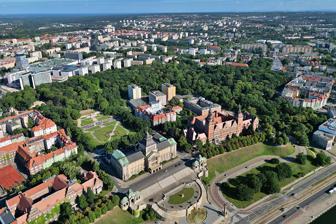
Building: Stefan Żeromski Park (Szczecin)
Country: Poland
Year built: 1910
Urban park in Szczecin, Poland This article is about urban park in Szczecin, Poland. For urban park in Warsaw, Poland, see Stefan Żeromski Park (Warsaw) . Stefan Żeromski Park The Stefan Żeromski Park in 2022. Type Urban park Location Szczecin , Poland Coordinates 53°26′0″N 14°33′45″E / 53.43333°N 14.56250°E / 53.43333; 14.56250 Area 21.97 ha (54.3 acres) Created 1910 The Stefan Żeromski Park , until 1945 known as the Grabowo Gardens , is an urban park in Szczecin , Poland. It is located in the Old Town neighborhood, within the Downtown district, between Matejki, Malczewskiego, Parkowa, Kapitańska, Storrady, Wawelska, Starzyńskiego, and Zygmunta Starego Streets. With an area of 21.97 ha, it is the second largest park in the city. It was established in 1910, in place of the former Grabowo Cemetery . Name The park is named after Stefan Żeromski , a 19th- and 20th-century novelist and dramatist. Before 1945, it was known as the Grabowo Gardens (German: Grabower Anlagen ). History Between 1735 and 1741, Fort Leopold was constructed to the southeast of the current park, as part of the city fortifications of the Szczecin Fortress . It was designed by Gerhard Cornelius van Wallrawe . In the first half of the 18th century the Reformed Christian cemetery was also founded in the area. It was used by the French community, which had begun settling in the city after 1721. It was located between current Storrady Street, Wawelska Street, Parkowa Street, and Kapitańska Street. In 1802, the local authorities enacted a law forbidding burying people in churches and their adjacent cemeteries, that were located within the city walls. Accordingly, the Grabowo Cemetery , a new large all-religion cemetery, with an area of 5.5 ha was opened that year. It was placed near current Malczewskiego Street, between Fort Leopold and the village of Grabowo . Among the first people buried there was Carl Böttcher (died 1803), one of the initiators of its construction. Other notable graves included Johann August Sack (died 1831), government official and the Supreme President of the Province of Pomerania , and painter Eduard Hildebrandt (died 1868). In 1846 another cemetery area was opened, to the north of Malczewskiego Street, in a form of a rectangle with length of 200 m, and width of 80 m. It was placed between buildings at current Malczewskiego, Kazimierza, Plater, and Parkowa Streets. In 1873, the city fortifications, including Fort Leopold, were dismantled. The cemetery was expanded in their place, including  the area between current Matejki Street, Malczewskiego Street, Parkowa Street, Wawelska Street, Starzyńskiego Street, and Zygmunta Starego Street. To the southeast, it bordered the French Reformed Church Cemetery. At the end of the 19th century, the cemetery became full, and a portion of its graves deteriorated and became overgrown. It was closed for new burials and replaced in that role by the Central Cemetery , opened in 1901. Between 1888 and 1890, the St. Stanislaus Kostka Church (then known as the Church of Peace ) was constructed to the north of the cemetery. Between 1902 and 1907, the Haken Terrace scenic boulevard (now known as the Chrobry Embankment ) was developed to the south of the cemetery at the former fortification ramparts. Between 1906 and 1921, the Stettin Region Administrative Building (now Szczecin Voivodeship Office , the City Museum (now Szczecin National Museum ), and the social insurance institution and Chief Customs Directorate buildings (both now housing the Maritime University of Szczecin ) were constructed alongside it. Most of the gravestones of the Grabowo Cemetery were removed in 1910, with the area being turned into a park, known as the Grabowo Gardens (German: Grabower Anlagen ). Fountains and a coffeehouse were installed. Several graves of historical importance, belonging to the most notable city inhabitants, were spared. In 1924, an exception was made and Albert Toepfer, a local entrepreneur and one of the richest inhabitants, was buried at the former cemetery. In 1912, the Park House (German: Parkhaus ) café, designed by Wilhelm Meyer-Schwartau was opened. Currently, since 1995, the Park Hotel occupies the building. In 1913, at the square next to the park was unveiled a bronze equestrian statue dedicated to Frederick III , the Emperor of Germany in 1888. It was made by Ludwig Manzel , and stood there until 1942, when it was taken down to be melted for materials for the military In 1906, in front of the Park House building was placed the Statue of Flora , a Baroque sandstone sculpture dating to around 1730. In 1945, following the end of the Second World War it was found partially destroyed, laying in front of the Palace of the Pomeranian Estates Assembly . Following the renovations, it was placed at the park boundary, and was relocated next to the King's Gate in 1957. The French Reformed Church Cemetery was renovated in 1926, and a brick chapel and a wooden gardener's building were constructed. It was closed for burials in 1937. The chapel was destroyed during the Second World War. After 1945, it began being known as Żabikowo Cemetery among the Polish population which settled in the city following the end of the conflict. After 1945, the Grabowo Gardens were renamed as Stefan Żeromski Park, while the former cemetery north of Malczewskiego Street was turned into the Stanisław Nadratowski Park . Most of the remaining gravestones were removed in the early 1950s, although a few of them survived to as far as the 1980s. The graves themselves were never exhumed. The gravestones at the nearby French Reformed Church Cemetery were also removed in 1965, and it was incorporated into the park. On 3 May 1960, the Adam Mickiewicz Monument , designed by Sławomir Lewiński , was unveiled at the Mickiewicz Square next to the park. It consists of a concrete statue depicting its namesake , a 19th-century poet, writer, and political activist. It was placed at the former location of the statue of Frederick III. In the 1970s, a monument dedicated to its namesake, Stefan Żeromski , and a few sculptures were unveiled in the park. Since 1983, the park has the status of a protected cultural property . In 2020, during the construction works, a black granite gravestone dating to 1867 was uncovered in the park. It belonged to stockbroker Johan-Julius Röscher (1800–1867), and remains the oldest surviving gravestone from the Grabowo Cemetery. It was moved to the Central Cemetery. Characteristics The Stefan Żeromski Park in 2010. The park is located in the Old Town neighborhood, within the Downtown district, between Matejki, Malczewskiego, Parkowa, Kapitańska, Storrady, Wawelska, Starzyńskiego, and Zygmunta Starego Streets. With an area of 21.97 ha, it is the second largest park in the city, after the Jan Kasprowicz Park . It is an arboretum with around 177 species of trees and bushes growing there. There are also located a few sculptures, them being: the monument dedicated to Stefan Żeromski , made in 1978 by Sławomir Lewiński ; sculpture Prometheus by Anna Paszkiewicz from 1978; sculpture Fountain by Sławomir Lewiński from 1977; and sculpture Motherhood by Anna Paszkiewicz from 1970. There are also two rocks with statues of natural monuments , them being: a rock with plaque dedicated to child camp followers ; and a rock named Adam . To the southeast from the park are placed two urban squares , located between Starzyńskiego, Szczerbowca, Jarowita, and Zygmunta Starego Streets, and separated by Henryka Pobożnego Street. They are the Adam Mickiewicz Square ( Polish : Plac Adama Mickiewicza ) to the north, and Women's Rights Square (Polish: Plac Praw Kobiet ) to the south. The former includes the Adam Mickiewicz Monument , made in 1960 by Sławomir Lewiński . In the park is located the Park Hotel , a historical building dating to 1912. Around the park are also located numerous notable buildings, such as Chrobry Embankment , Szczecin Philharmonic , Szczecin National Museum , St. Nicholas Church , Maritime University of Szczecin , and Szczecin Voivodeship Office . To the northeast it borders the Stanisław Nadratowski Park . The park has the status of a protected cultural property . Gallery The Park Hotel in 2011. Monument dedicated to Stefan Żeromski . Sculpture Fountain Sculptures Prometheus Sculpture Motherhood . Adam Mickiewicz Monument . A rock with a  plaque dedicated to child camp followers . A natural monument in form of a rock Adam . The Statue of Flora , which formerly stood in the park. Notes